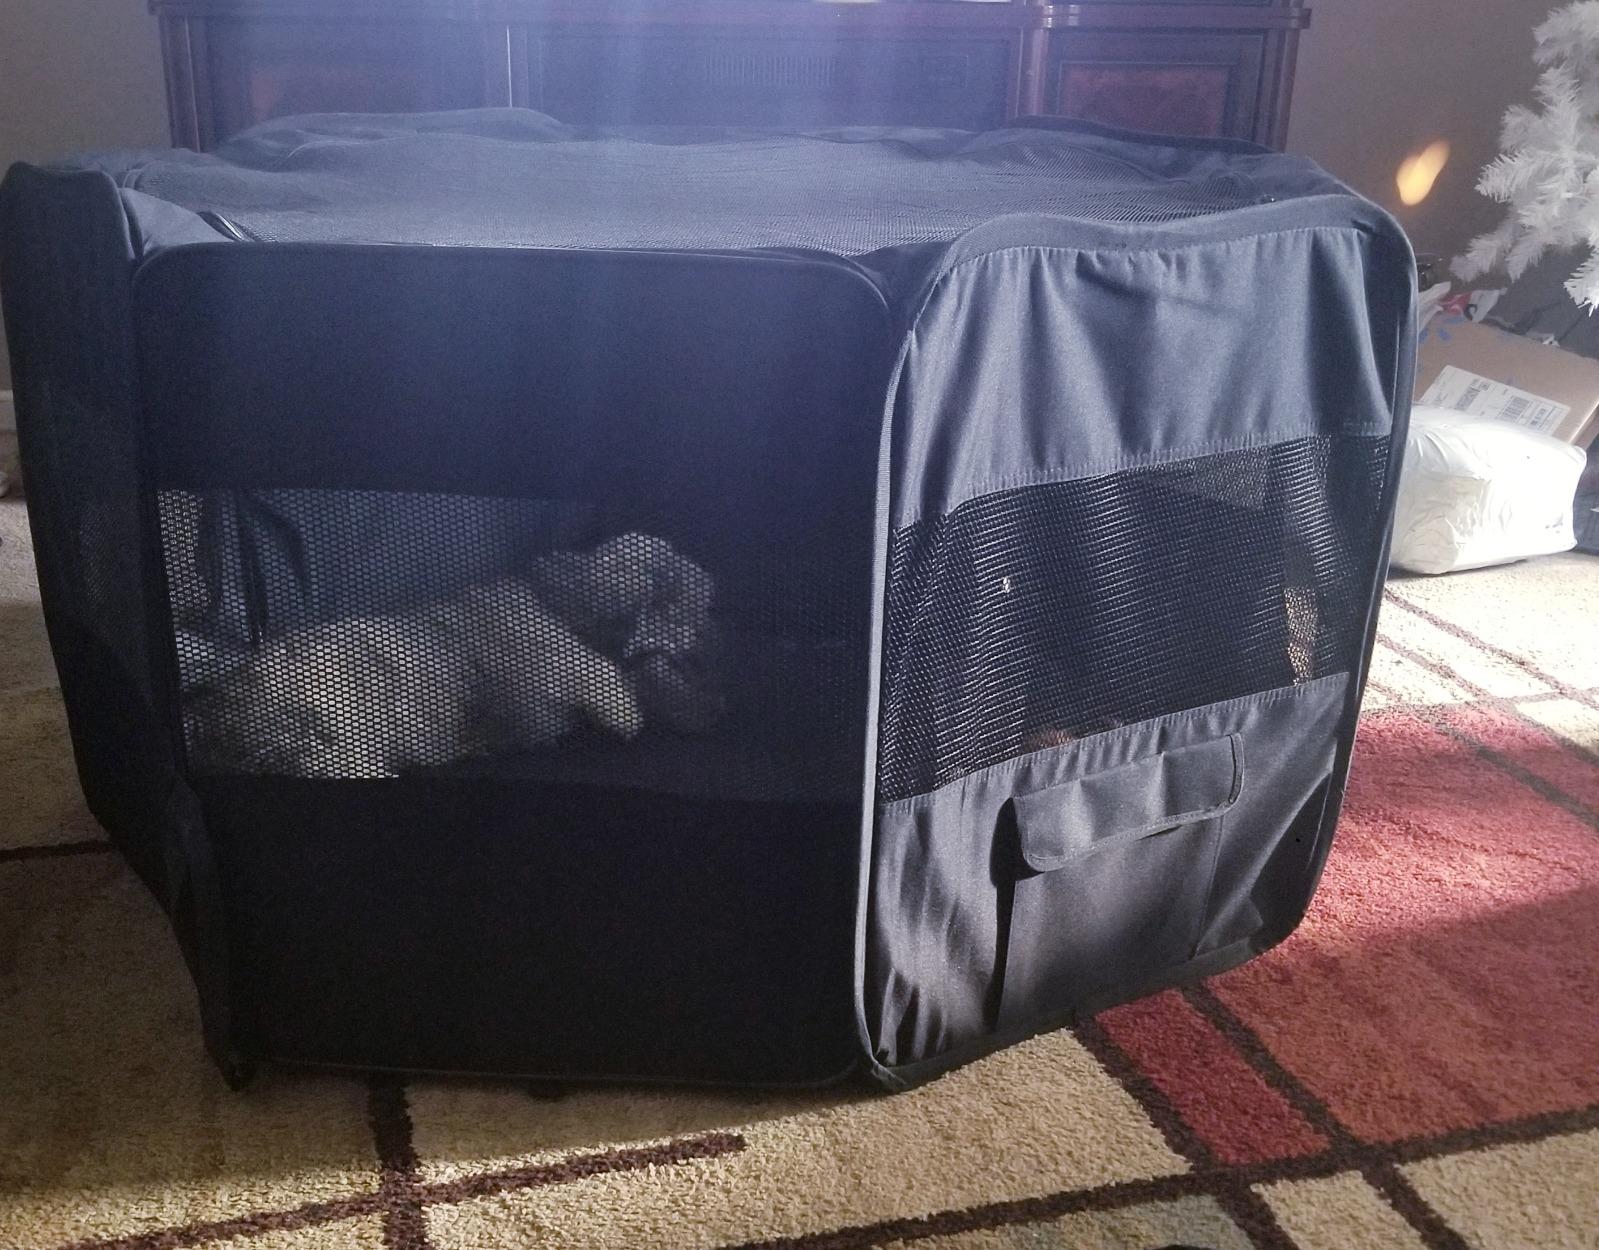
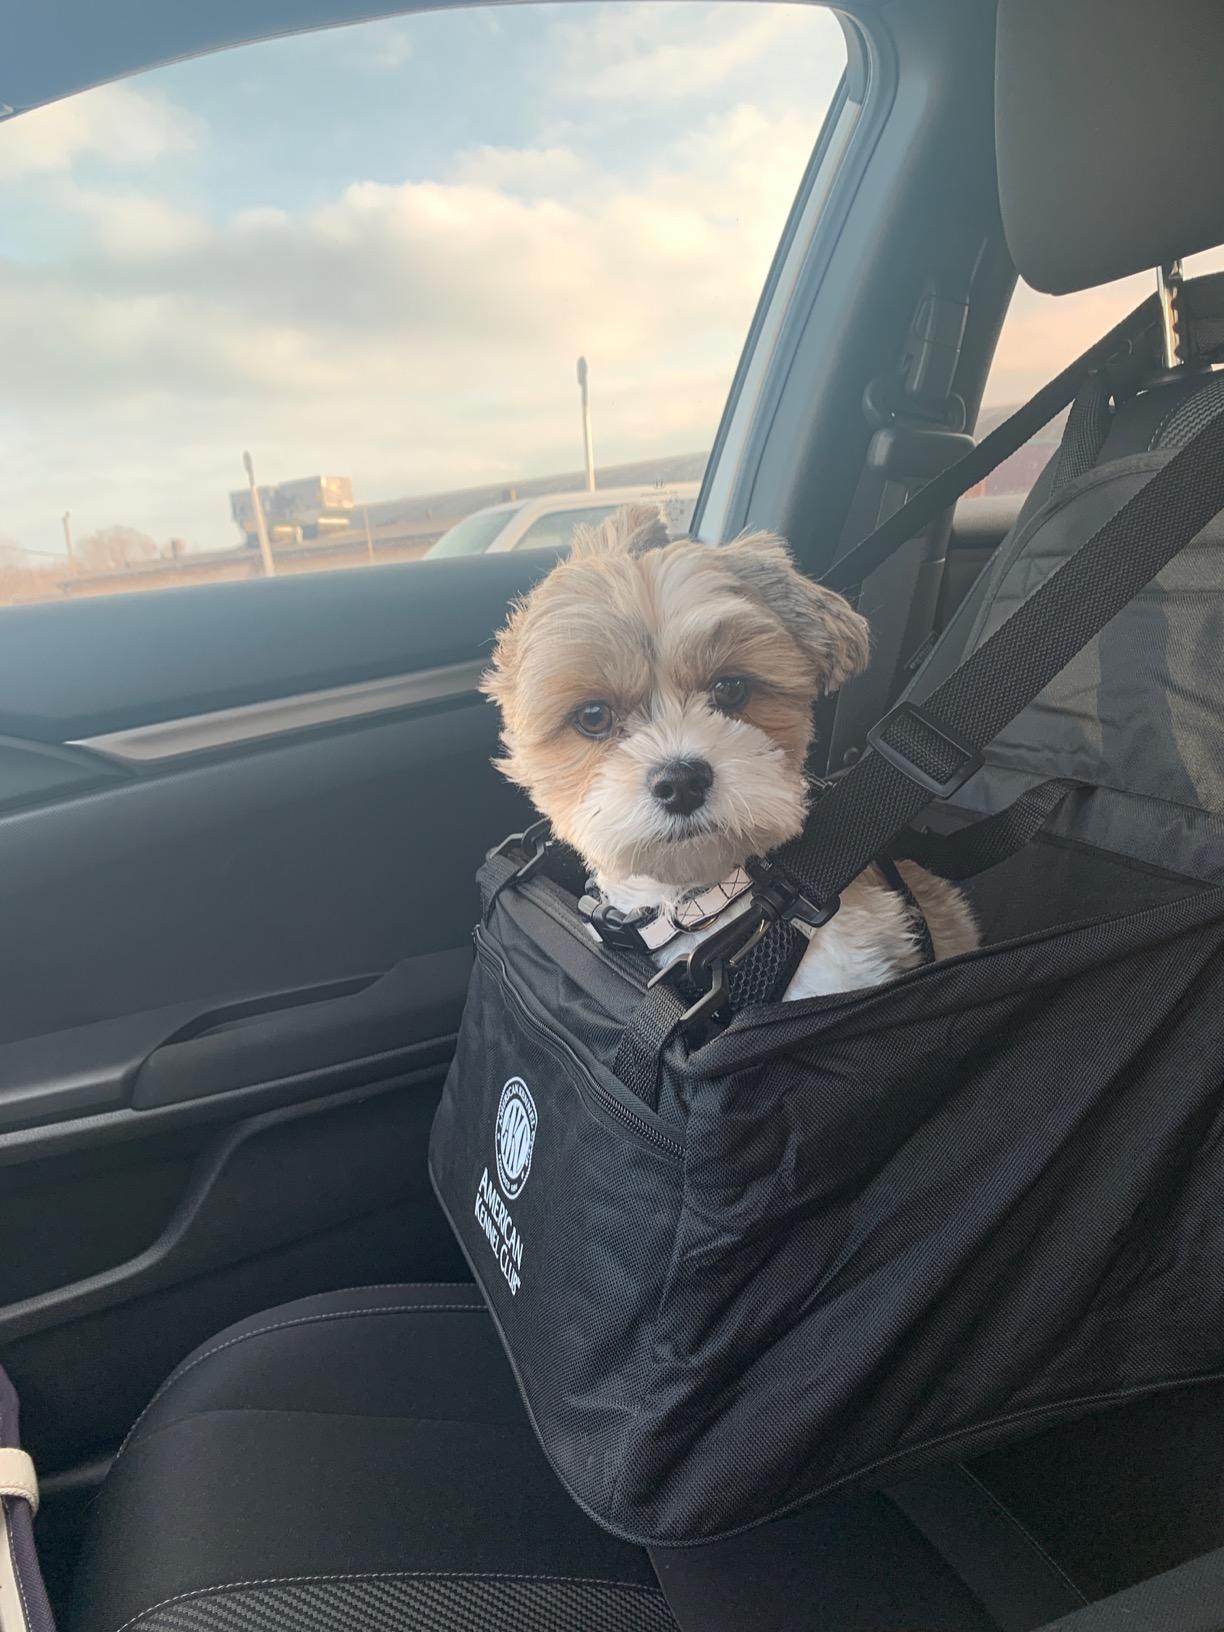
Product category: items_kennel
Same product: no